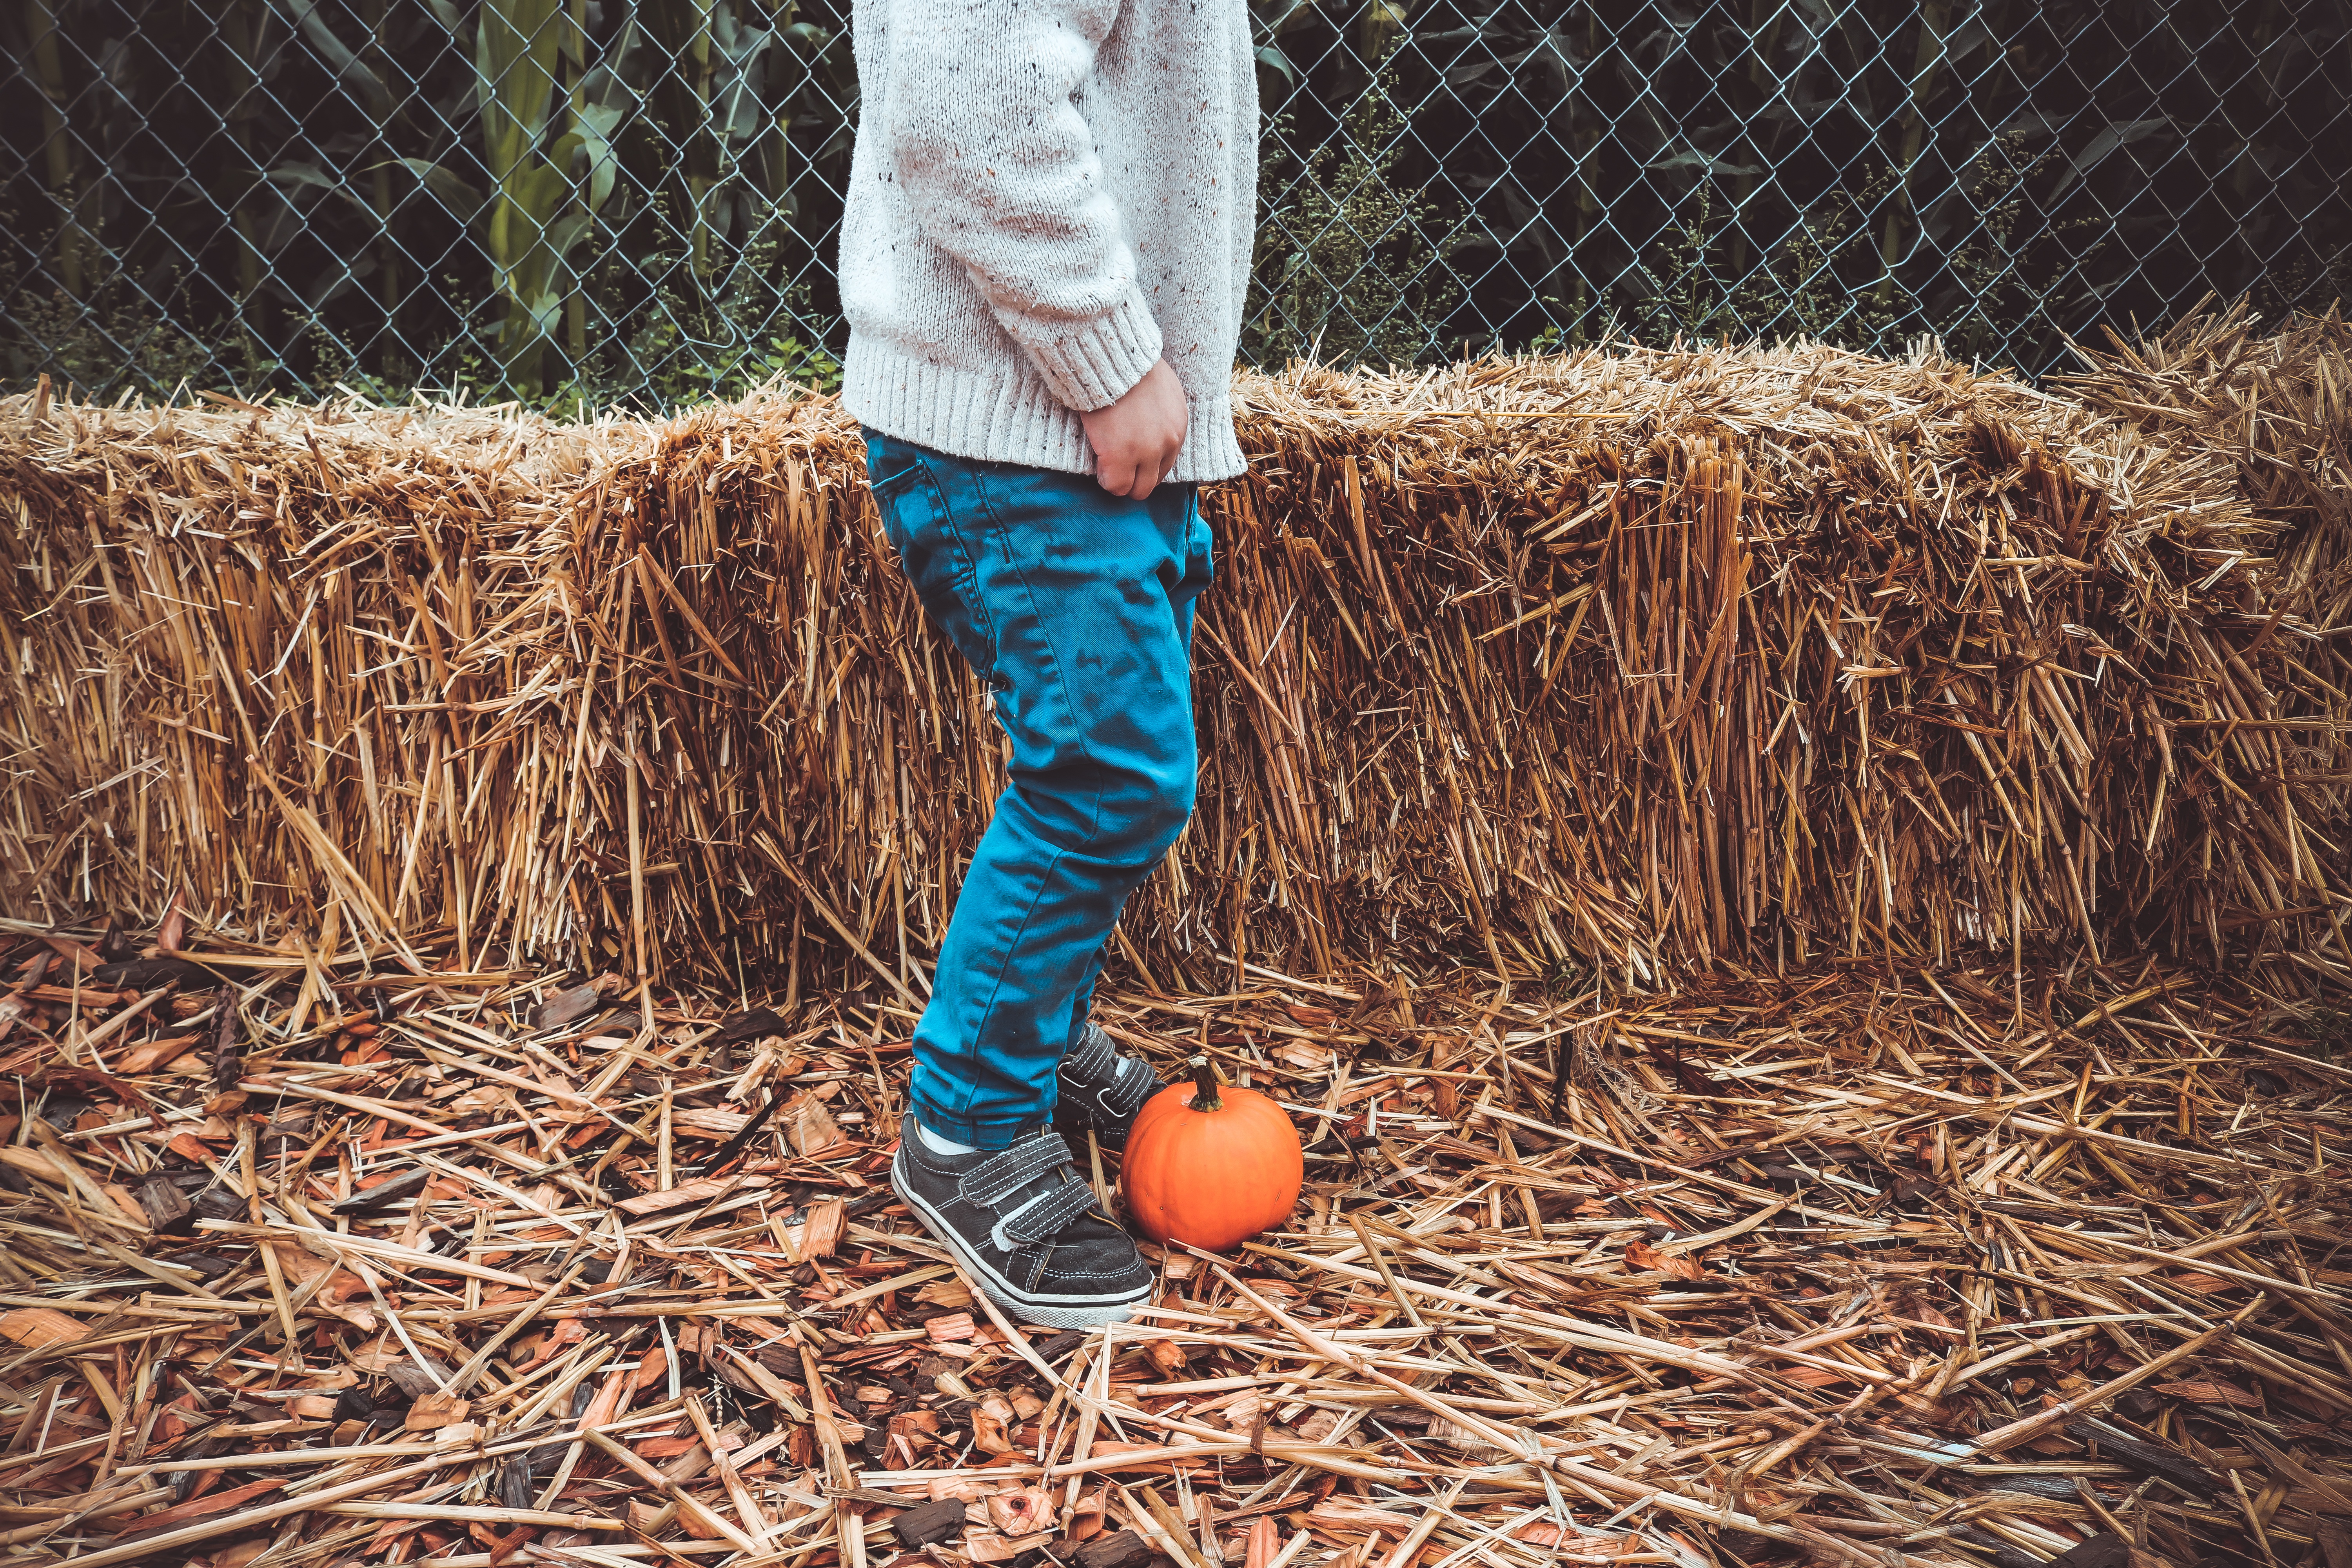
tree, grass, plant, hay, field, fall, boy, spring, harvest, crop, autumn, soil, child, agriculture, childhood, season, thanksgiving, straw, october, little boy, pumpking, grass family